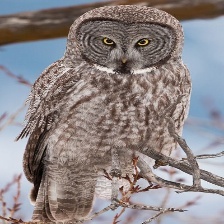
Species: GREAT GRAY OWL
Scientific name: STRIX NEBULOSA
ImageNet parent category: great_grey_owl